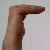
The image shows a hand gesture representing a space in Indian Sign Language.